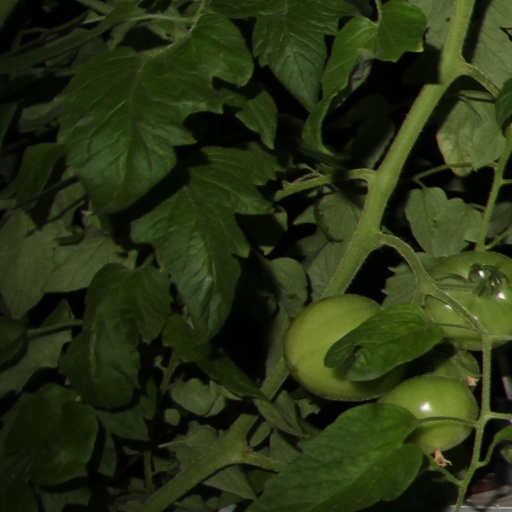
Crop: tomato